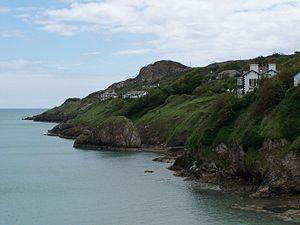
Rochers avec maisons à Howth